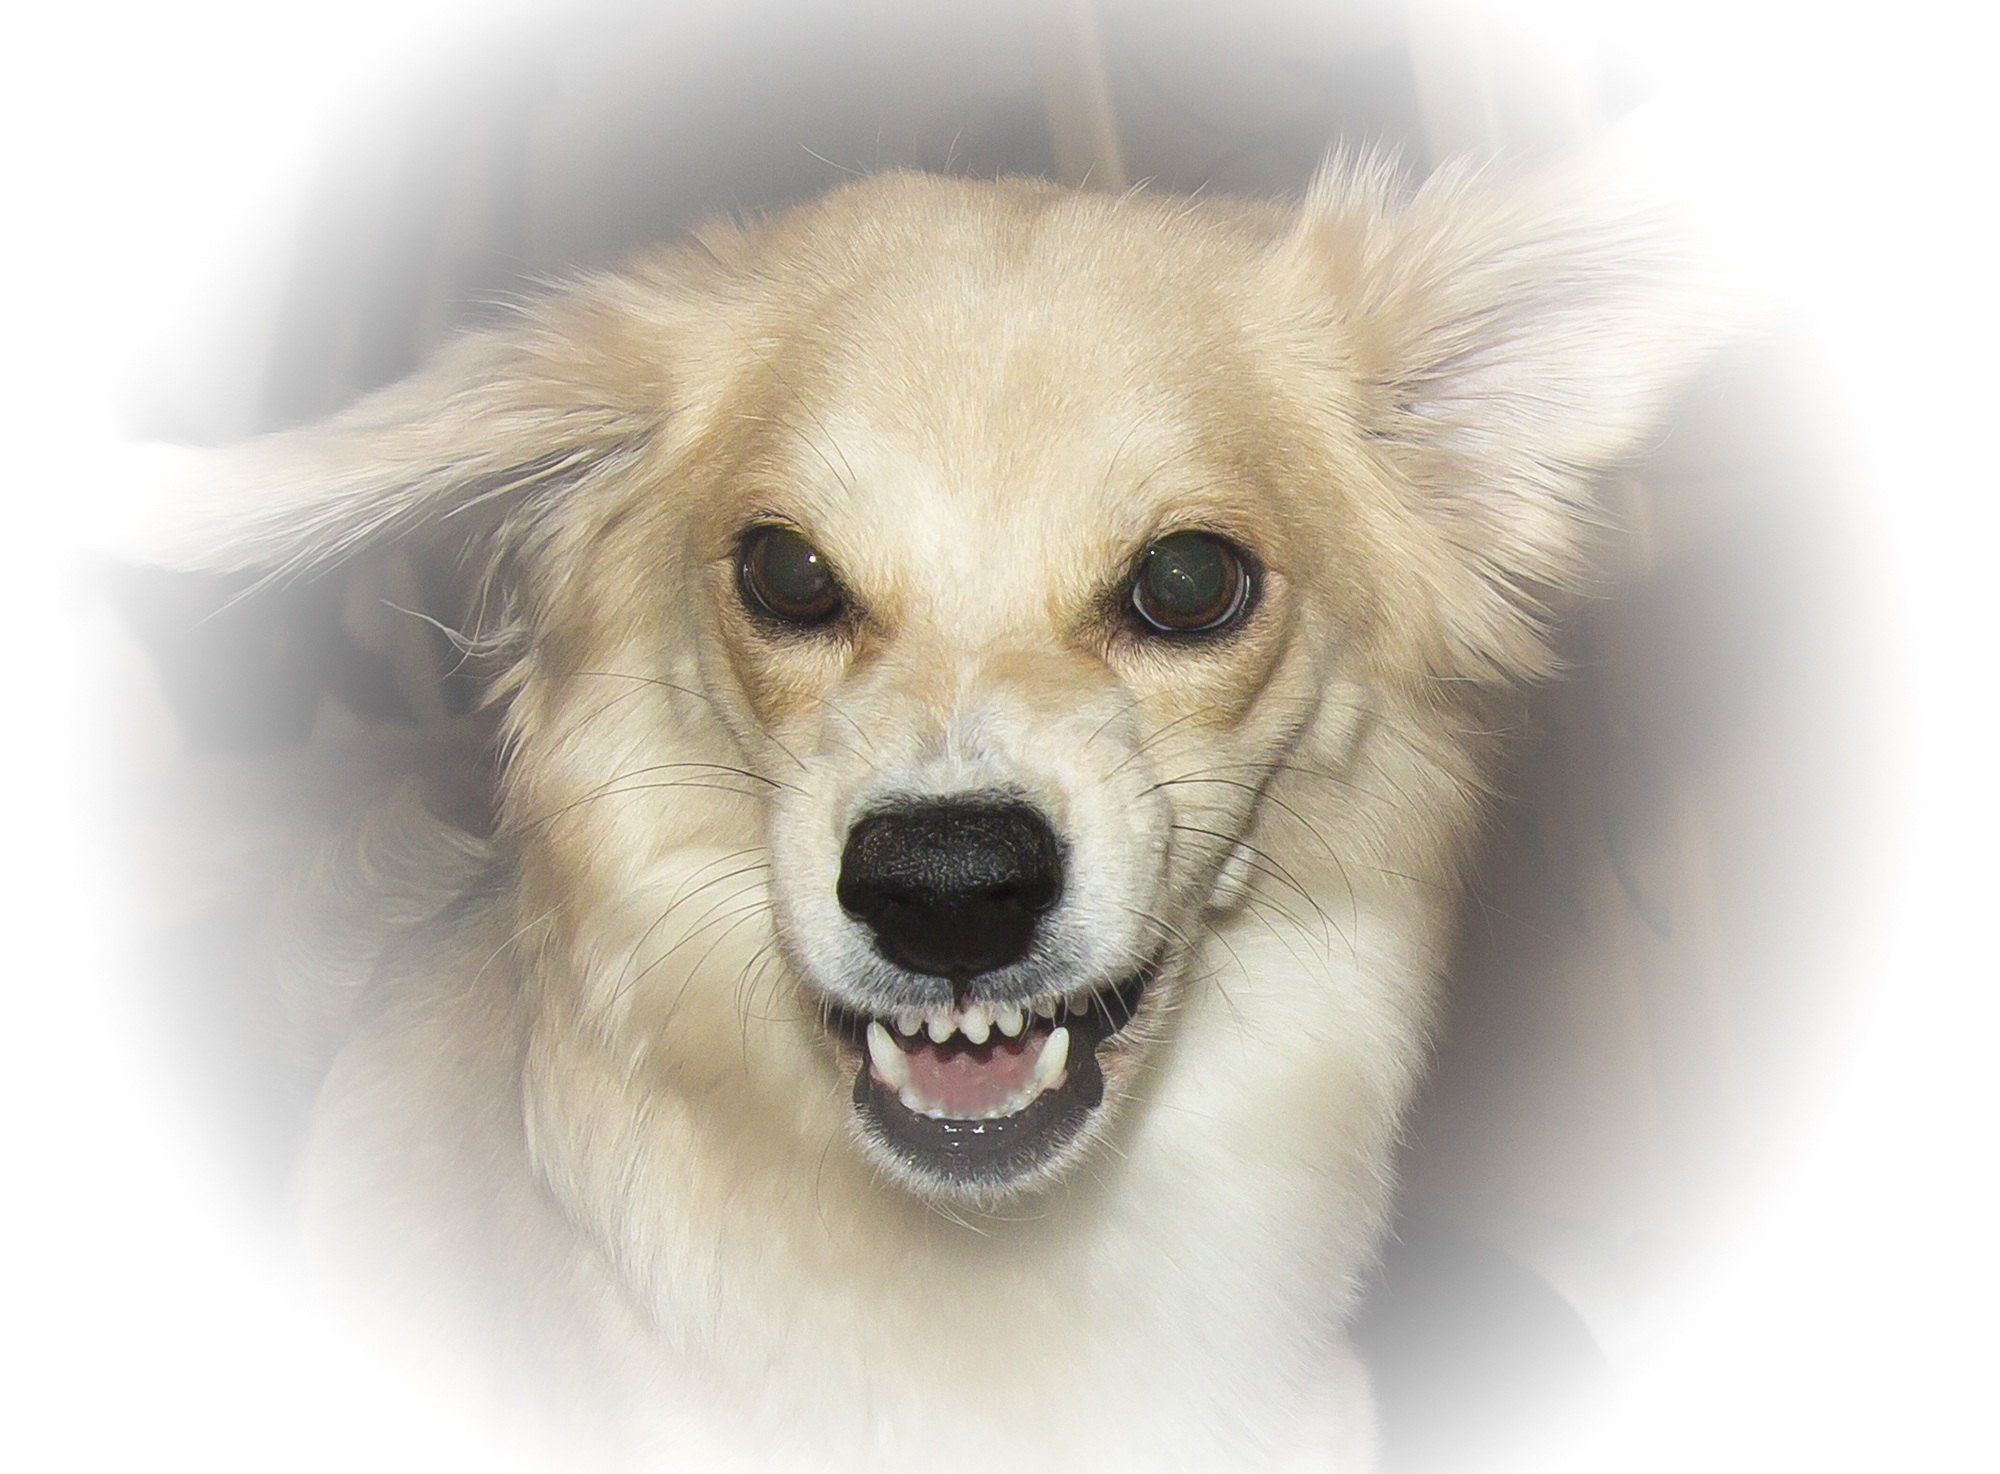
puppy, dog, pet, mammal, nose, vertebrate, dog breed, the most obvious, dog like mammal, dog breed group, puppy love, dog crossbreeds, tibetan spaniel